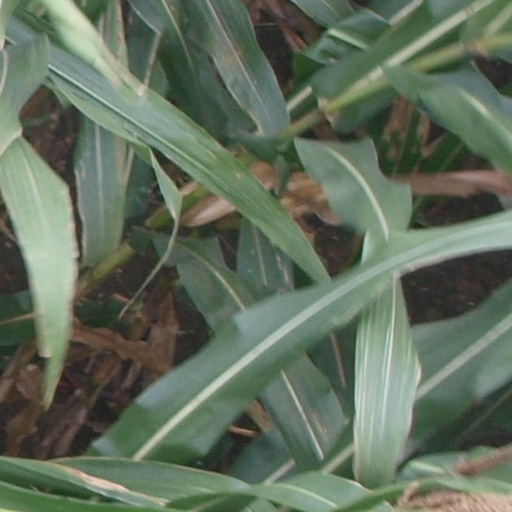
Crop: maize; corn